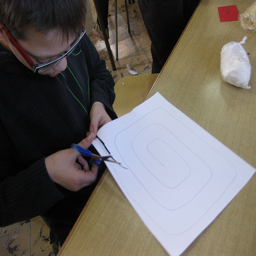
A youth cutting a piece of white paper with a spiral drawn on it.
A person who is holding scissors to a piece of paper.
A youngster cutting out a pattern from a sheet of paper.
a male in a black shirt some scissors and paper
A young person cutting paper along pre drawn lines.